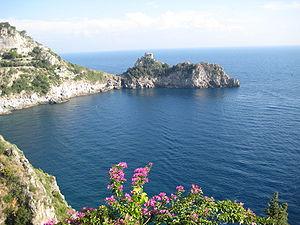
Conca dei Marini est une commune italienne de la province de Salerne dans la région Campanie en Italie.